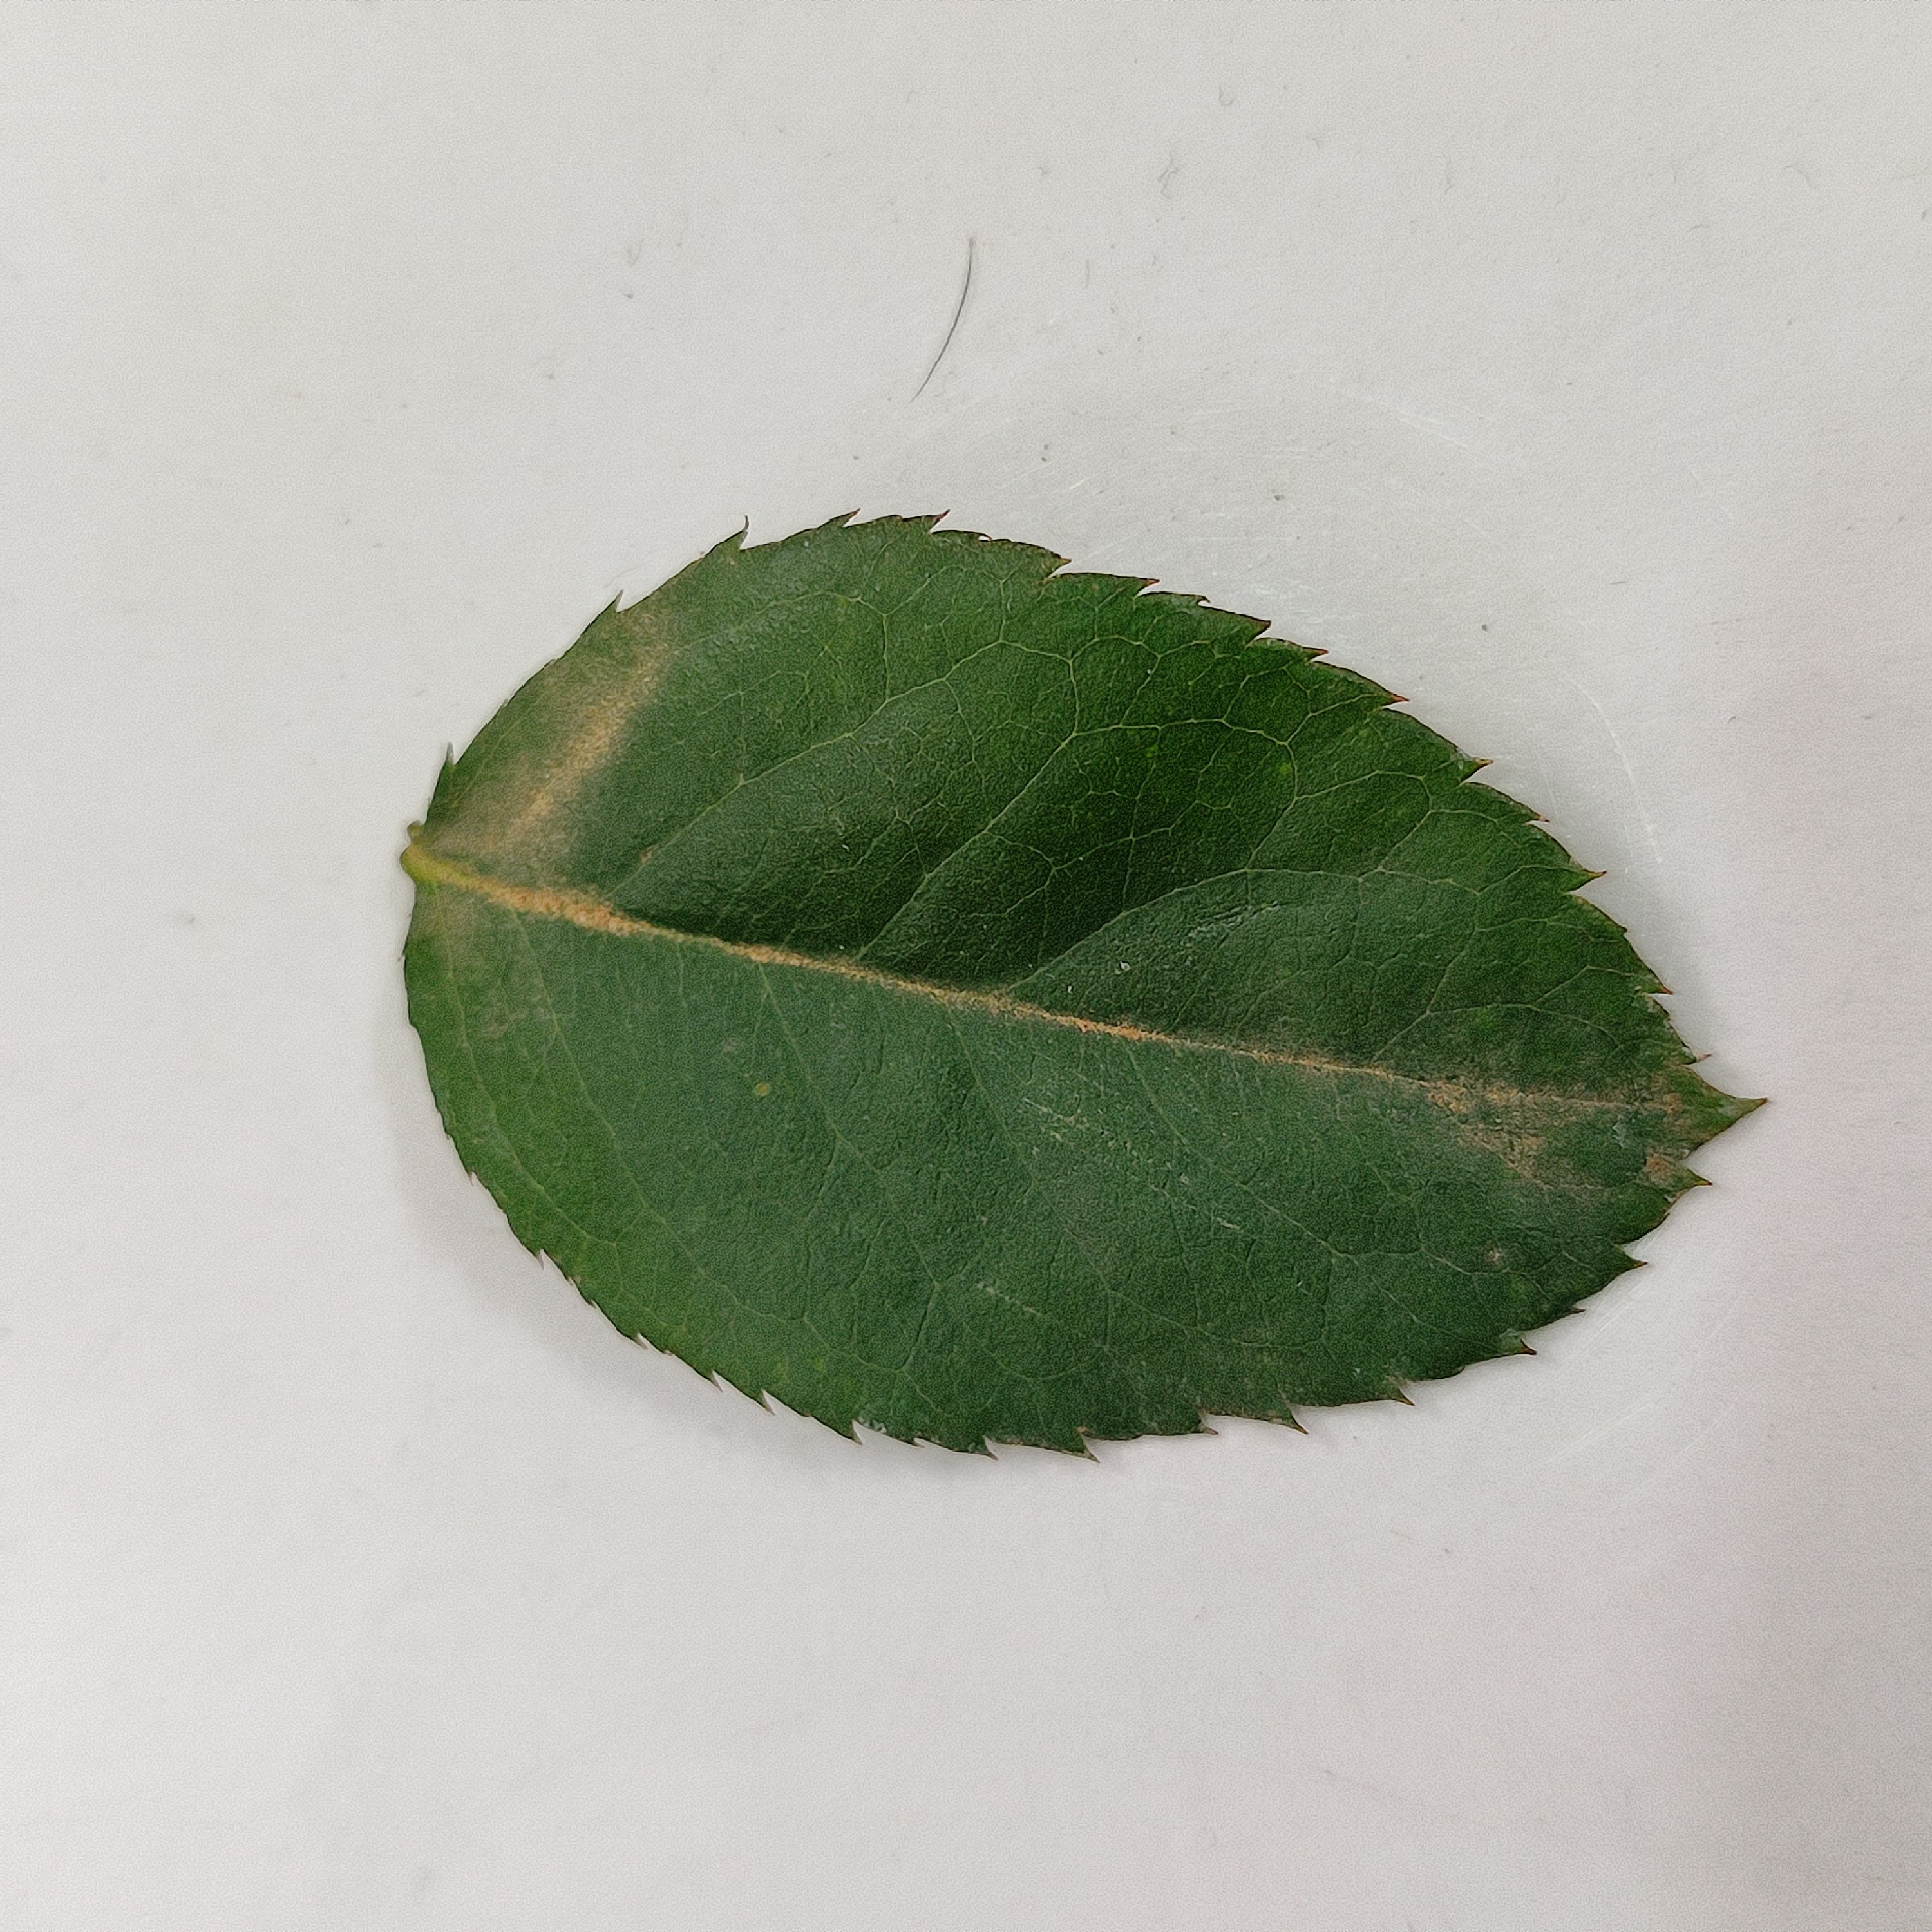
Label: Healthy Leaf